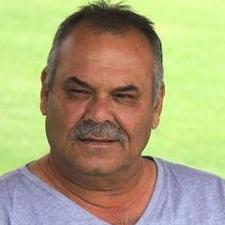
Age: 58